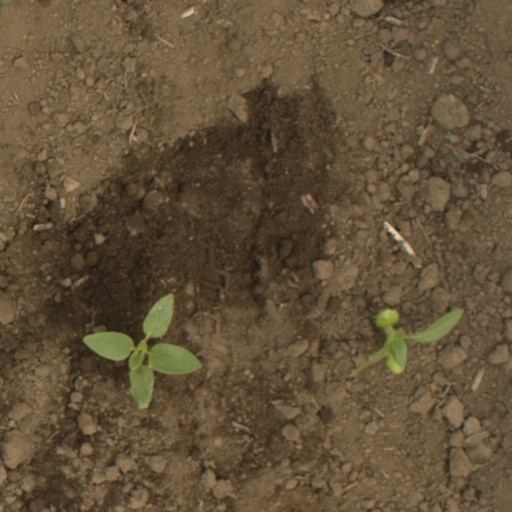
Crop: Jerusalem artichoke